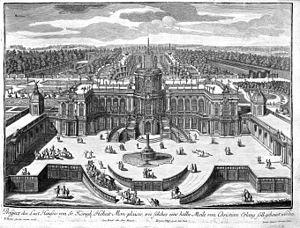
Paul Decker est un peintre et architecte allemand.